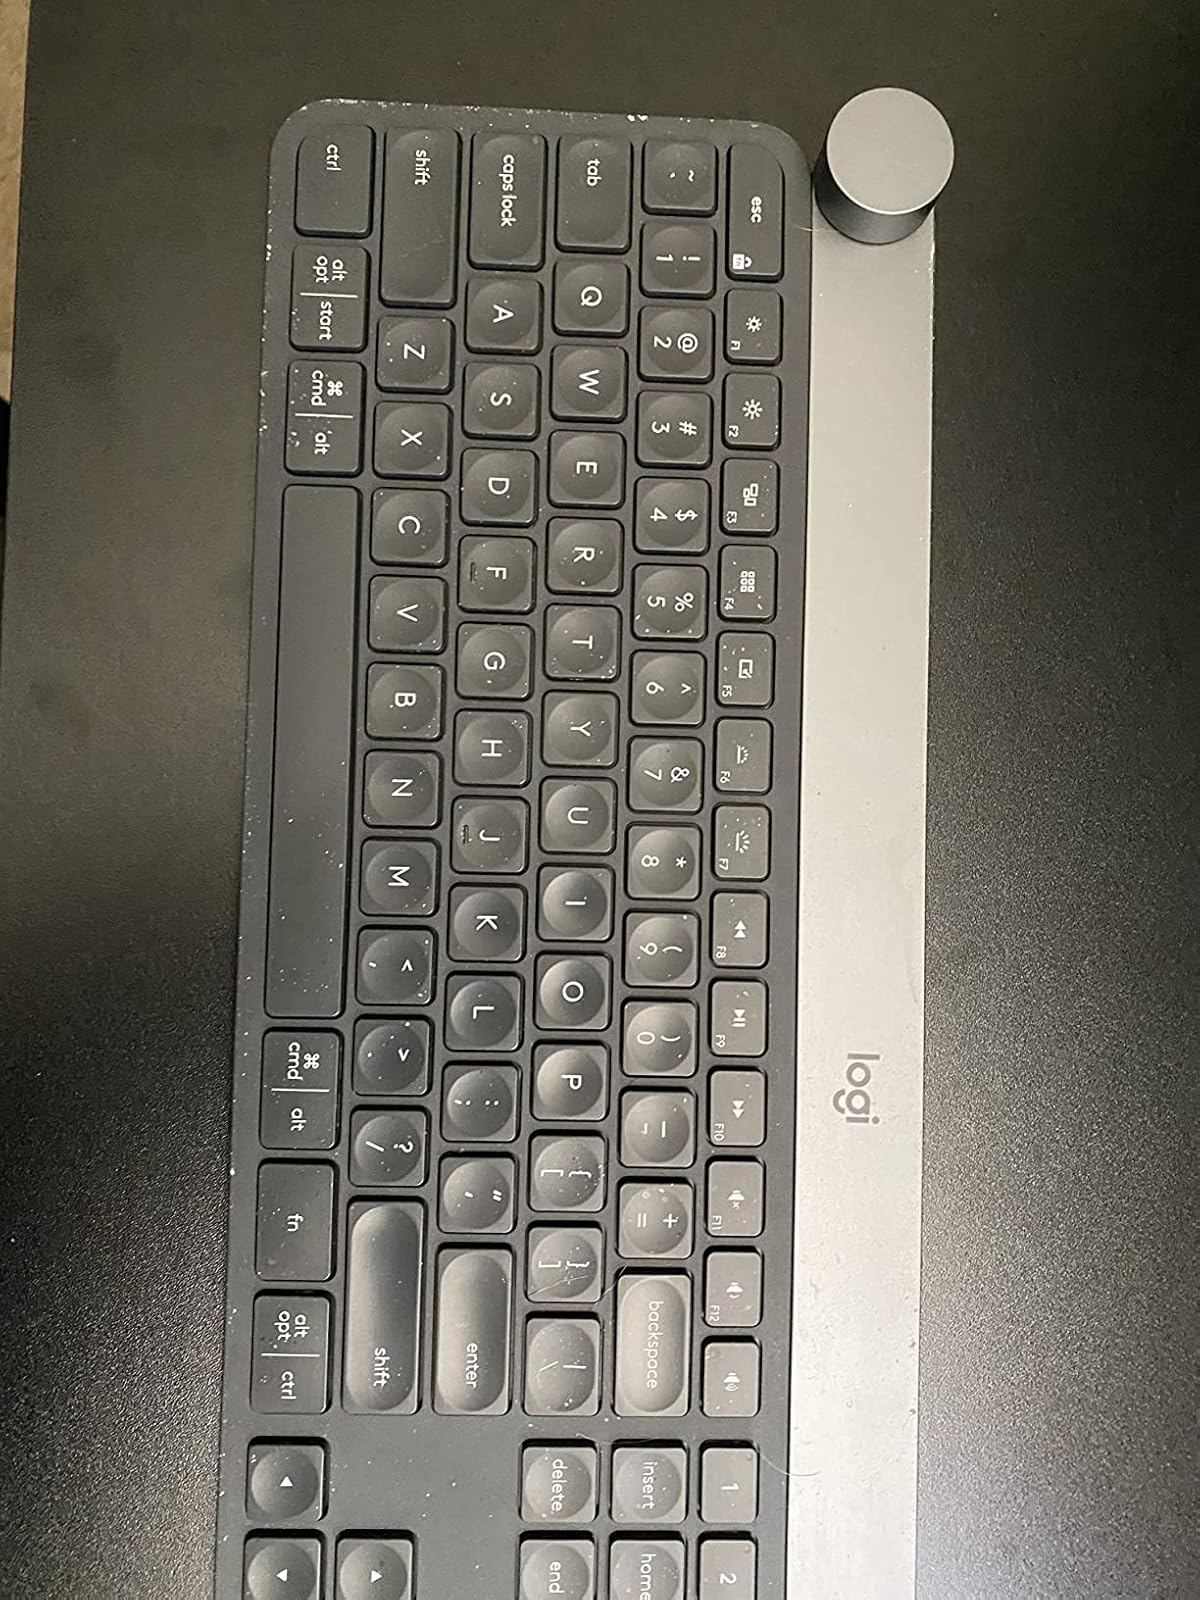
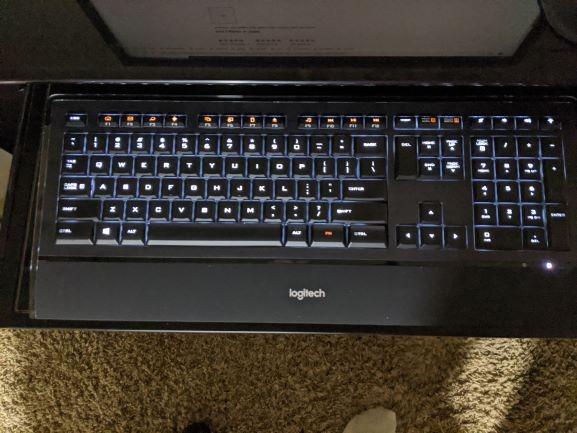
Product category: keyboard
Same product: no